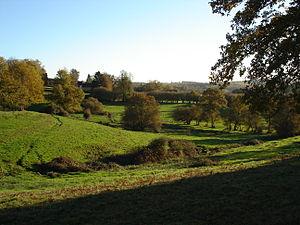
Le Massif central est un massif montagneux essentiellement hercynien qui occupe le centre de la moitié sud de la France métropolitaine. D'une surface de 85 000 km², soit 15 % environ du territoire métropolitain, c'est le massif le plus vaste du pays. Le massif est d'altitude moyenne et ses reliefs sont souvent arrondis par l'érosion. Il culmine à 1 885 mètres au sommet volcanique du puy de Sancy. Dans l'ensemble, il s'est formé il y a 500 millions d'années, bien que les causses et surtout les reliefs volcaniques soient plus récents, ces derniers étant consécutifs à la formation des Alpes et des Pyrénées. Le Massif central abrite en effet l'essentiel des volcans français de métropole.
Le Limousin est une ancienne région administrative, issue d'une région historique et culturelle française et qui était composée des trois départements de la Corrèze, de la Creuse et de la Haute-Vienne. Elle est située en totalité dans la partie nord-ouest du Massif central. Ses habitants sont appelés les Limousins. En limousin elle se nomme Lemosin.